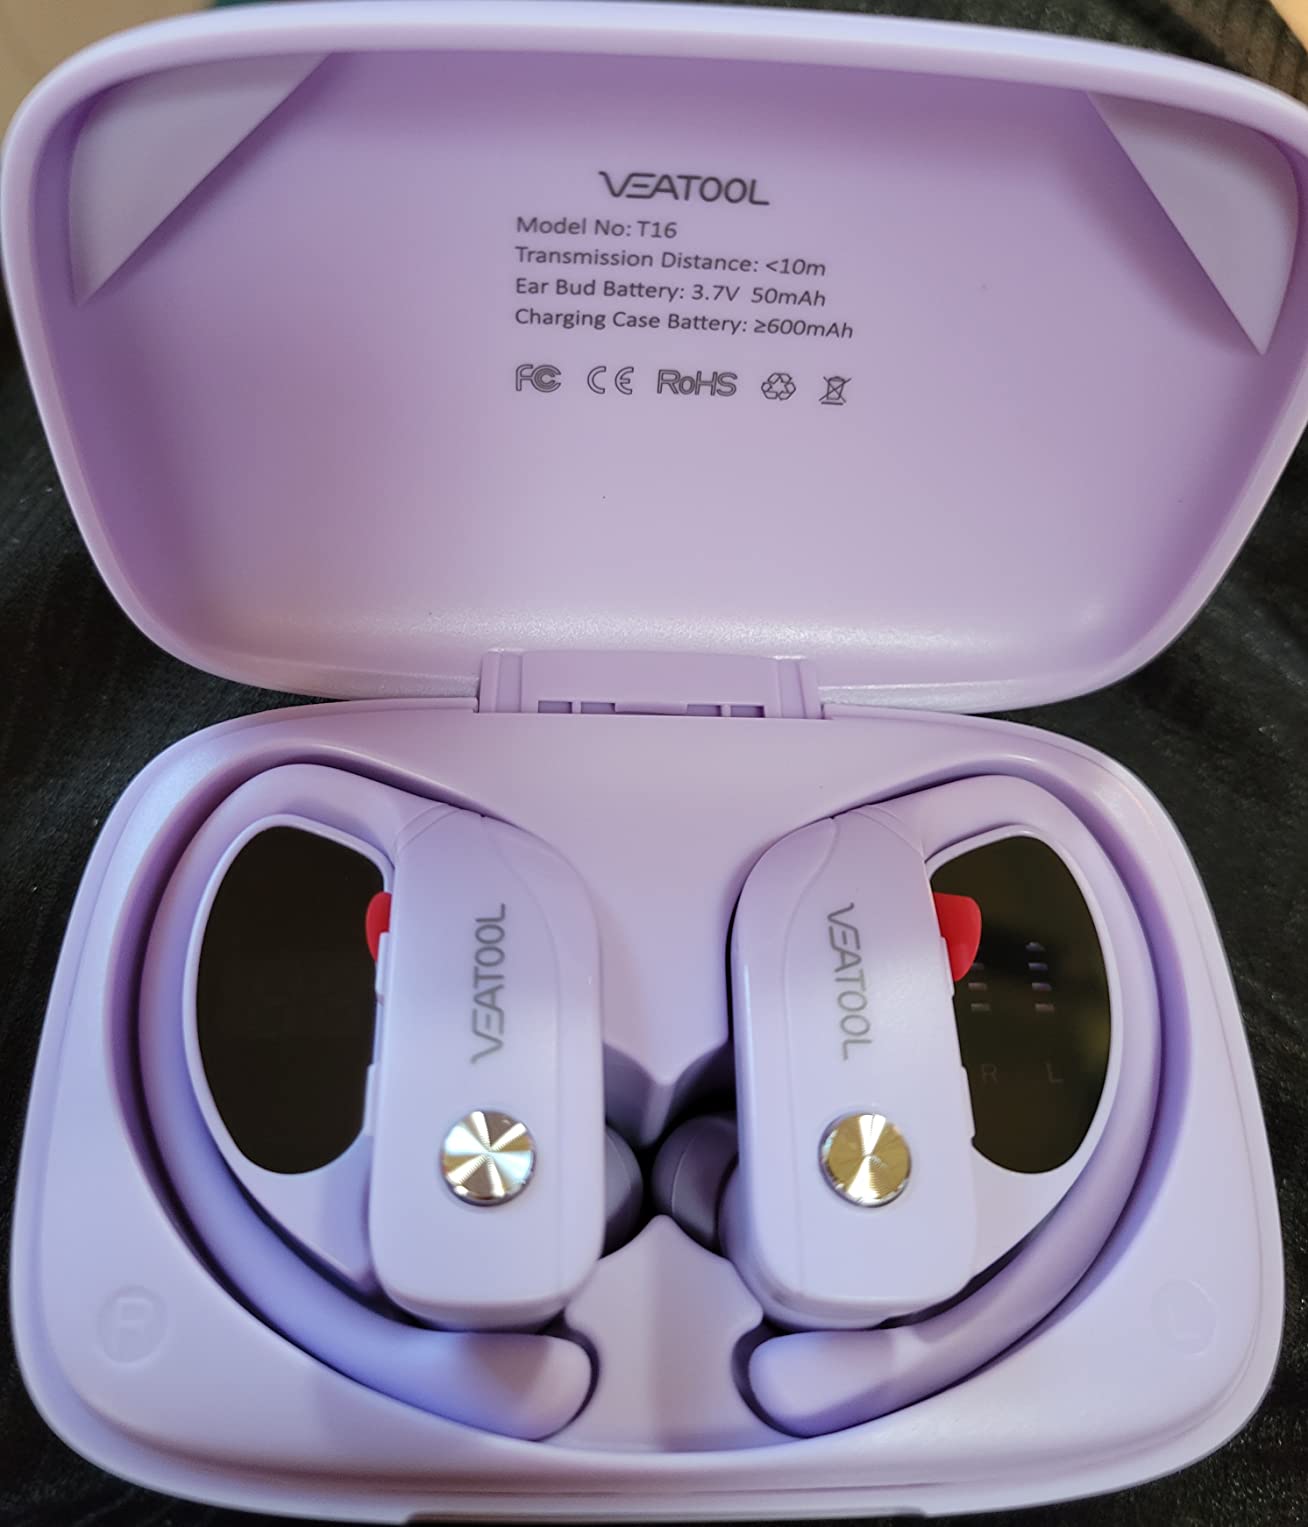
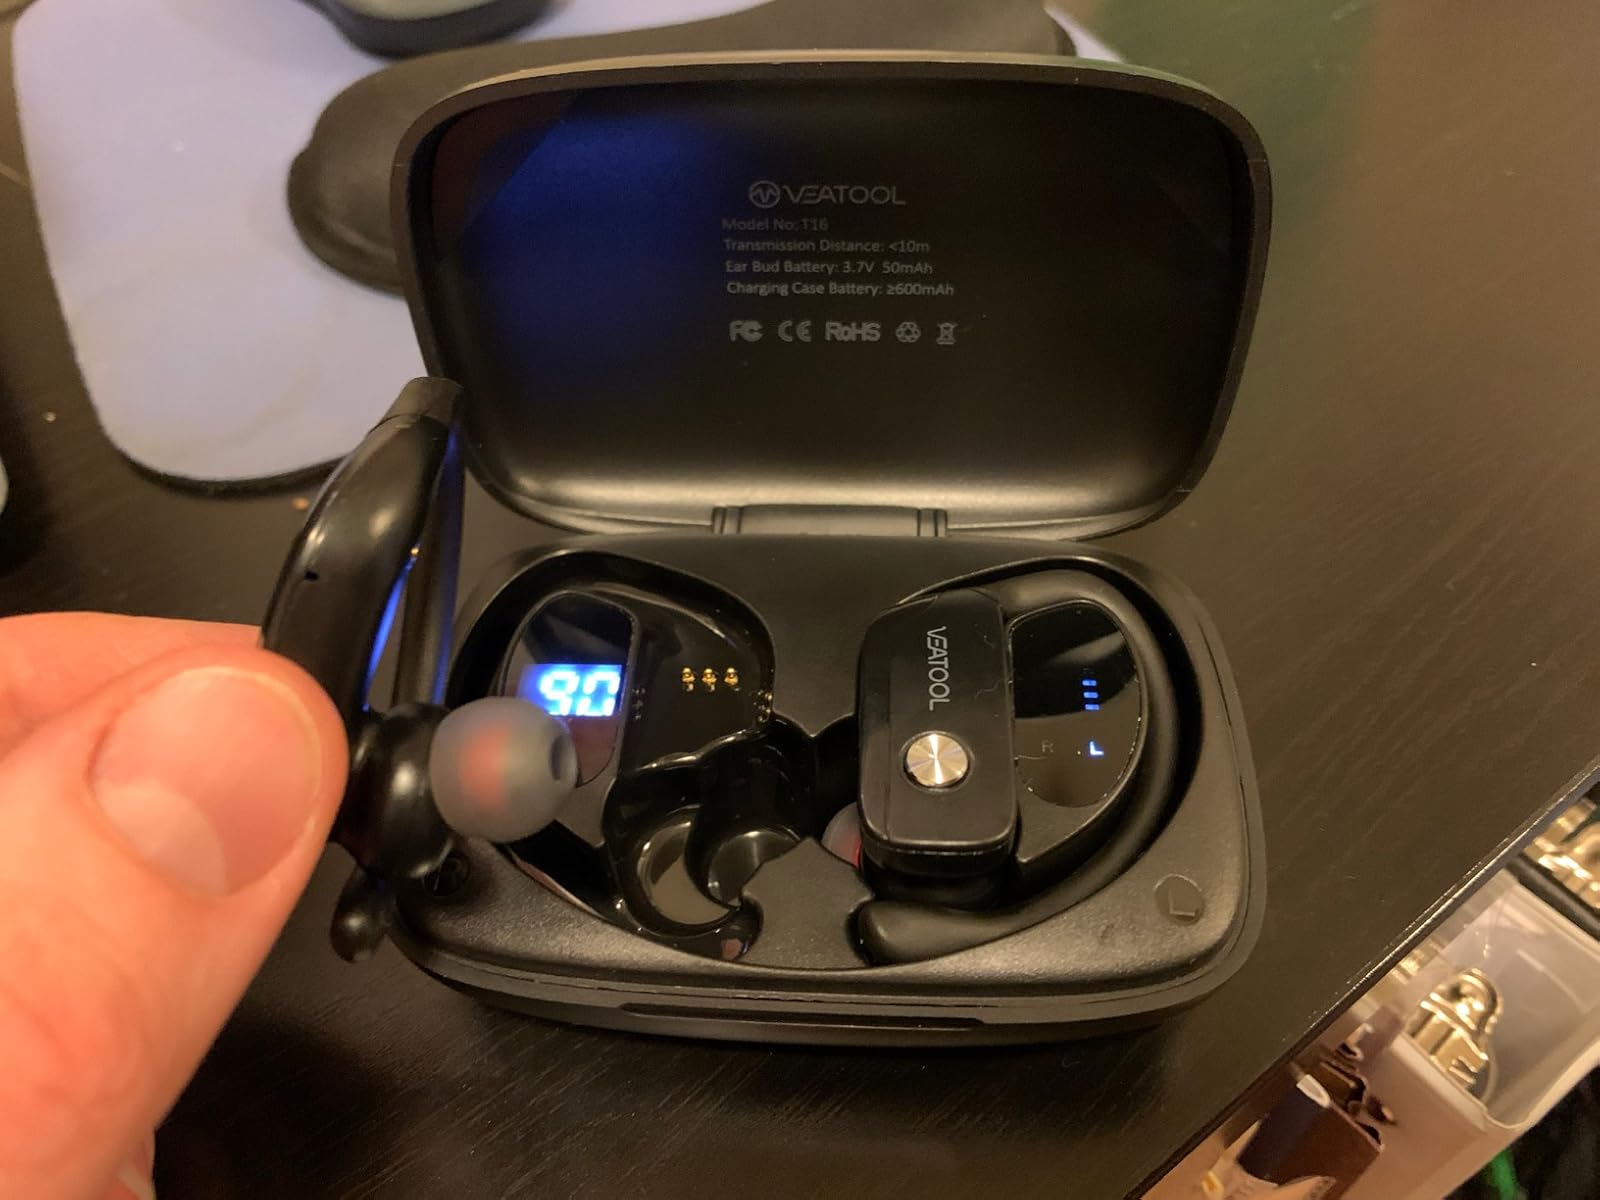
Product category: earbuds
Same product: no